Fairbanks Exploration Company Housing

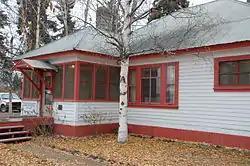
523 Illinois Street

The Fairbanks Exploration Company was the major economic force in the growth of Fairbanks, Alaska during its gold rush years in the early 20th century. In the 1920s the company built a number of housing units for its workers. A cluster of at least eight of these is known to have survived on the east side of Illinois Street, of which four have retained historical integrity. Located at 505, 507, 521, and 523 Illinois Street, they are all similarly built Bungalow-style wood-frame buildings, stories in height, with a hip roof and projecting hipped wings. The complex includes a five-stall garage which served all four houses, as well as two greenhouses. At the time of their listing on the National Register of Historic Places in 1997, this group of houses was being rehabilitated for use as a bed and breakfast inn.